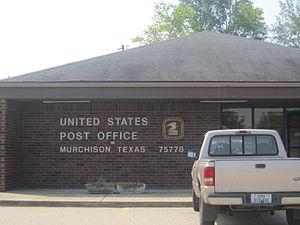
La ville américaine de Murchison est située dans le comté de Henderson, dans l’État du Texas. Sa population s’élevait à 594 habitants lors du recensement de 2010.